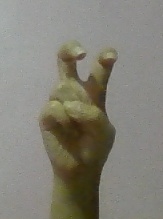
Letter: toot